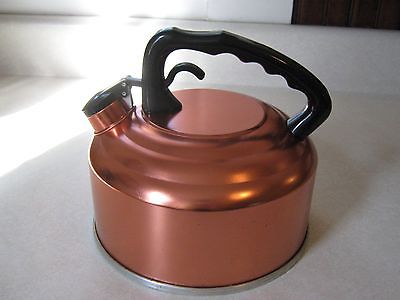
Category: kettle